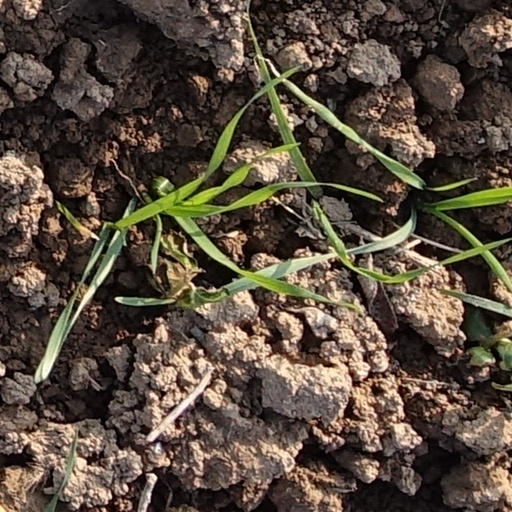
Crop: wheat